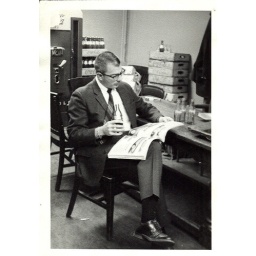
Father. Coke in glass bottles, in wooden flats...